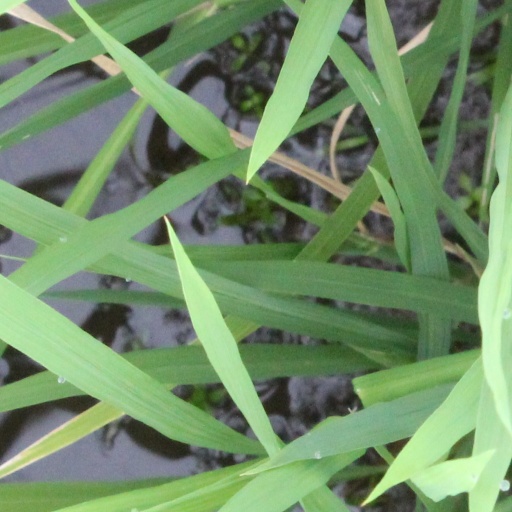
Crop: rice